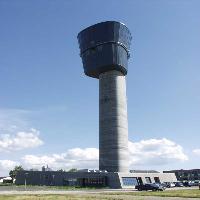
Weather: sun or clear